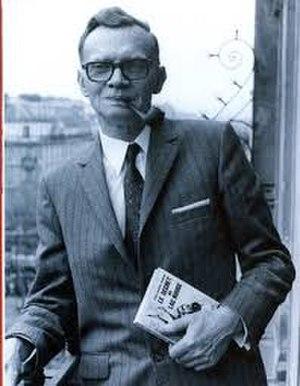
Ici, Paul Jacques Bonzon
Paul-Jacques Bonzon, né le 31 août 1908 à Sainte-Marie-du-Mont et mort le 24 septembre 1978 à Valence, est un écrivain français de romans pour la jeunesse. Il est connu principalement pour la série Les Six Compagnons parue chez Hachette dans la collection Bibliothèque verte.